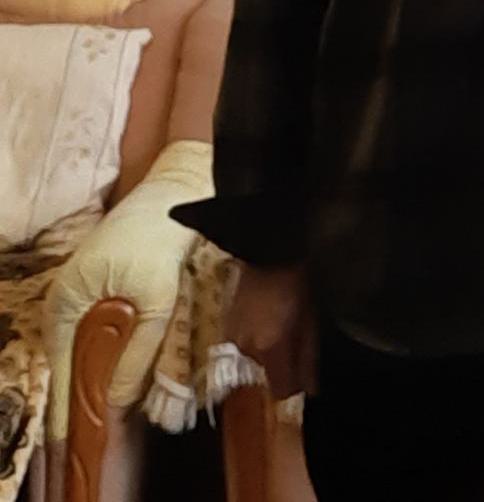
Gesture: no_gesture